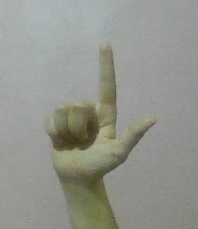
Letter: laam